Amalia of Saxony, Duchess of Bavaria

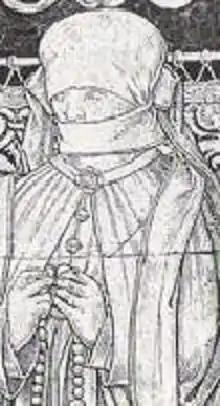

Amalia of Saxony (4 April 1436 – 19 November 1501) was a princess of Saxony and by marriage Duchess of Bavaria-Landshut.